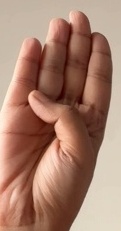
ASL sign: B